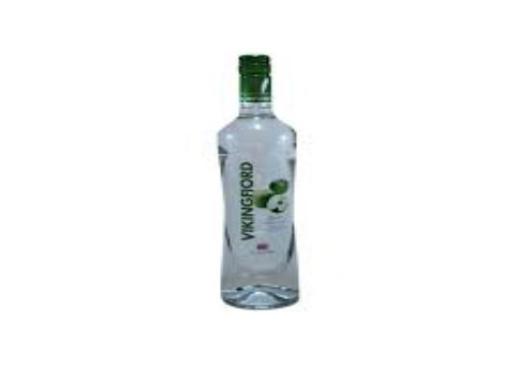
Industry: Food